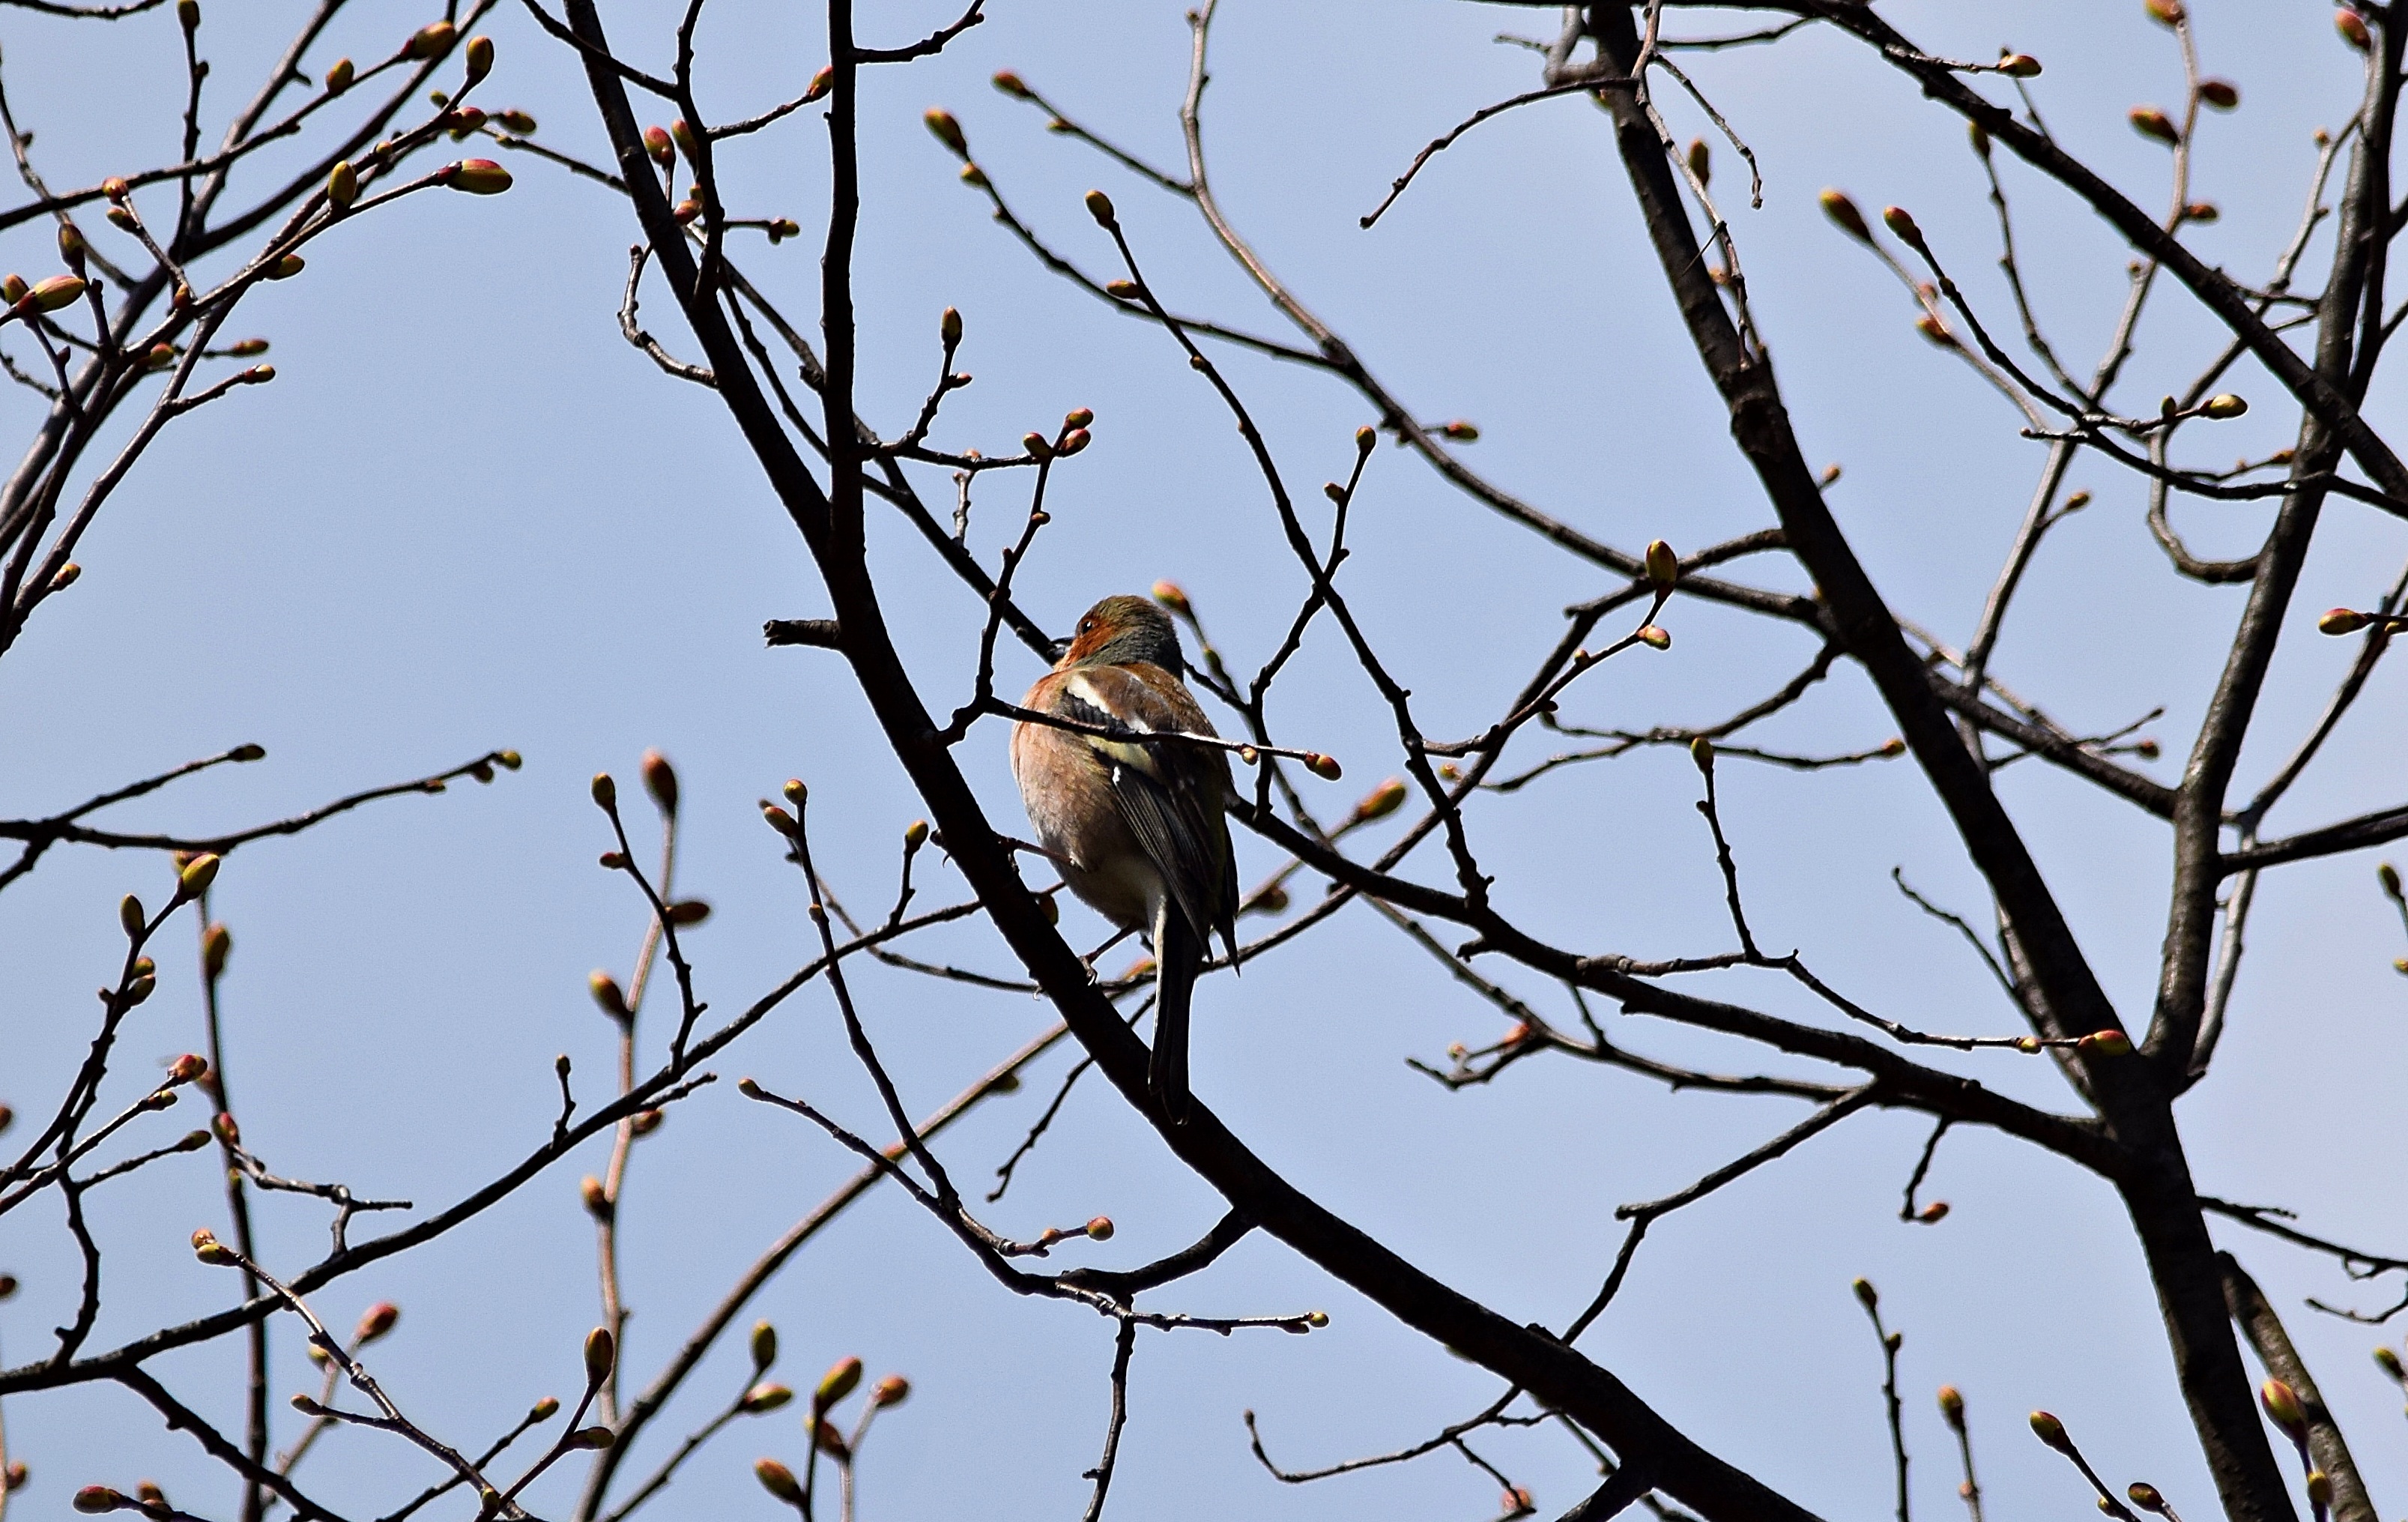
tree, nature, branch, winter, bird, sky, wildlife, spring, autumn, park, fauna, twig, branches, the sparrow, bird feeding tray, perching bird